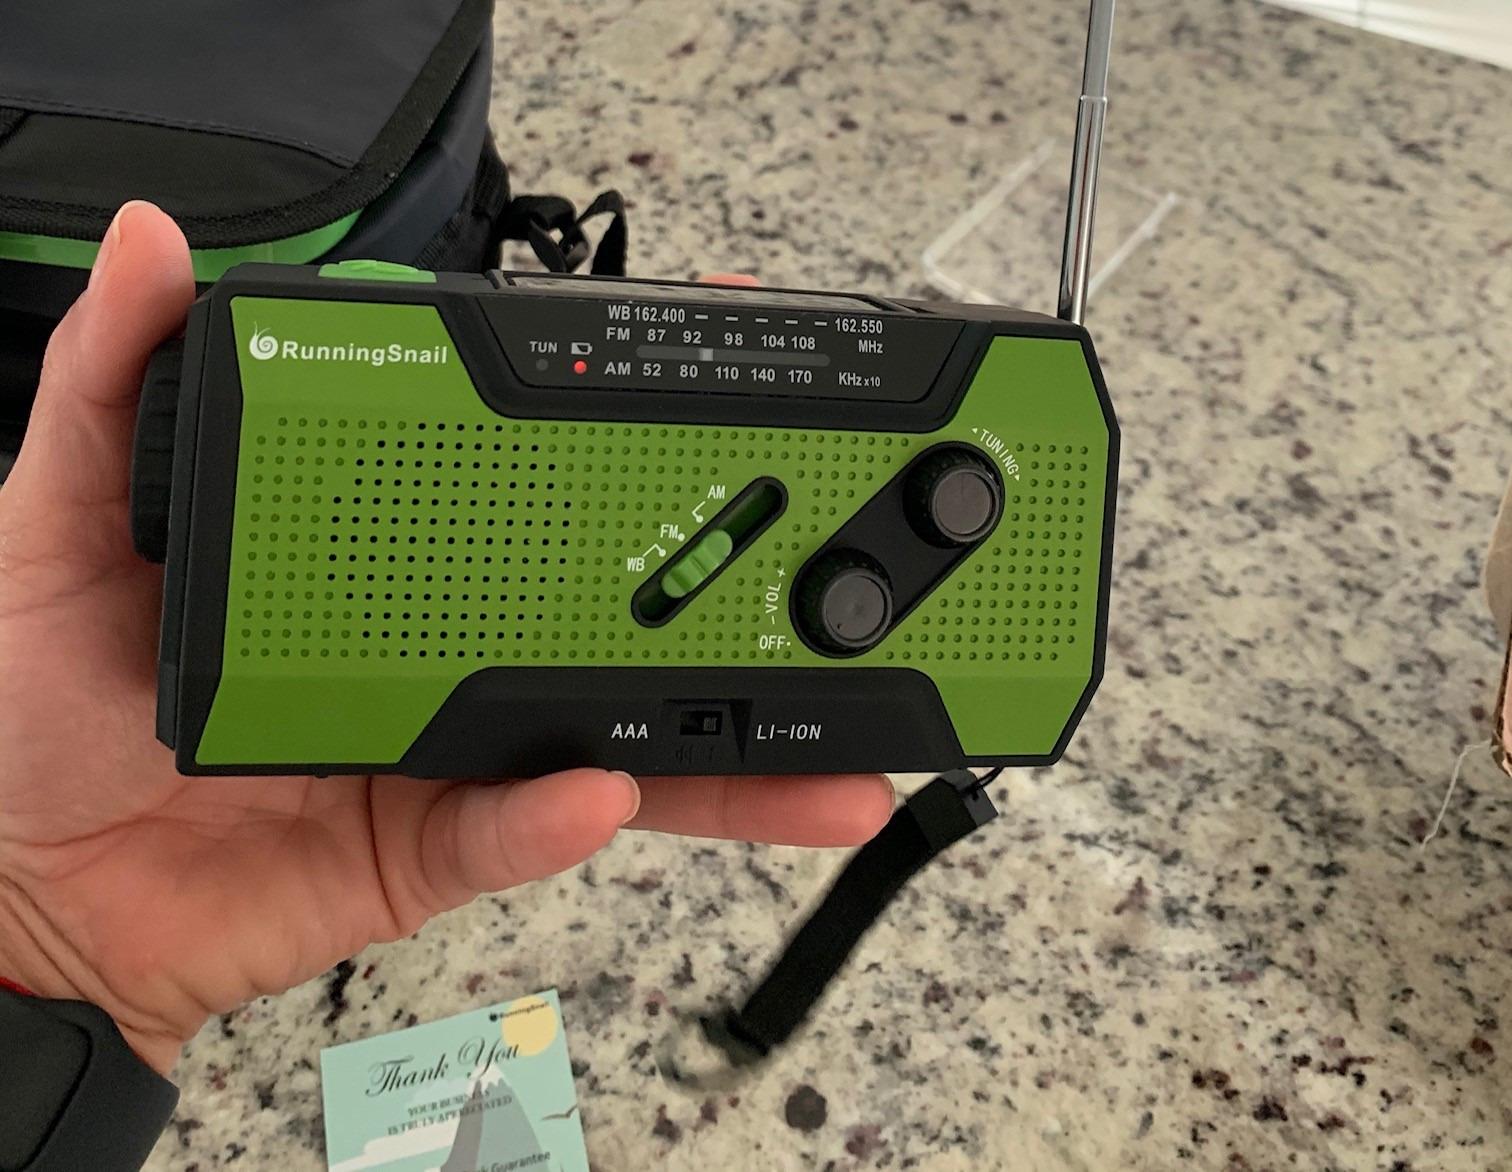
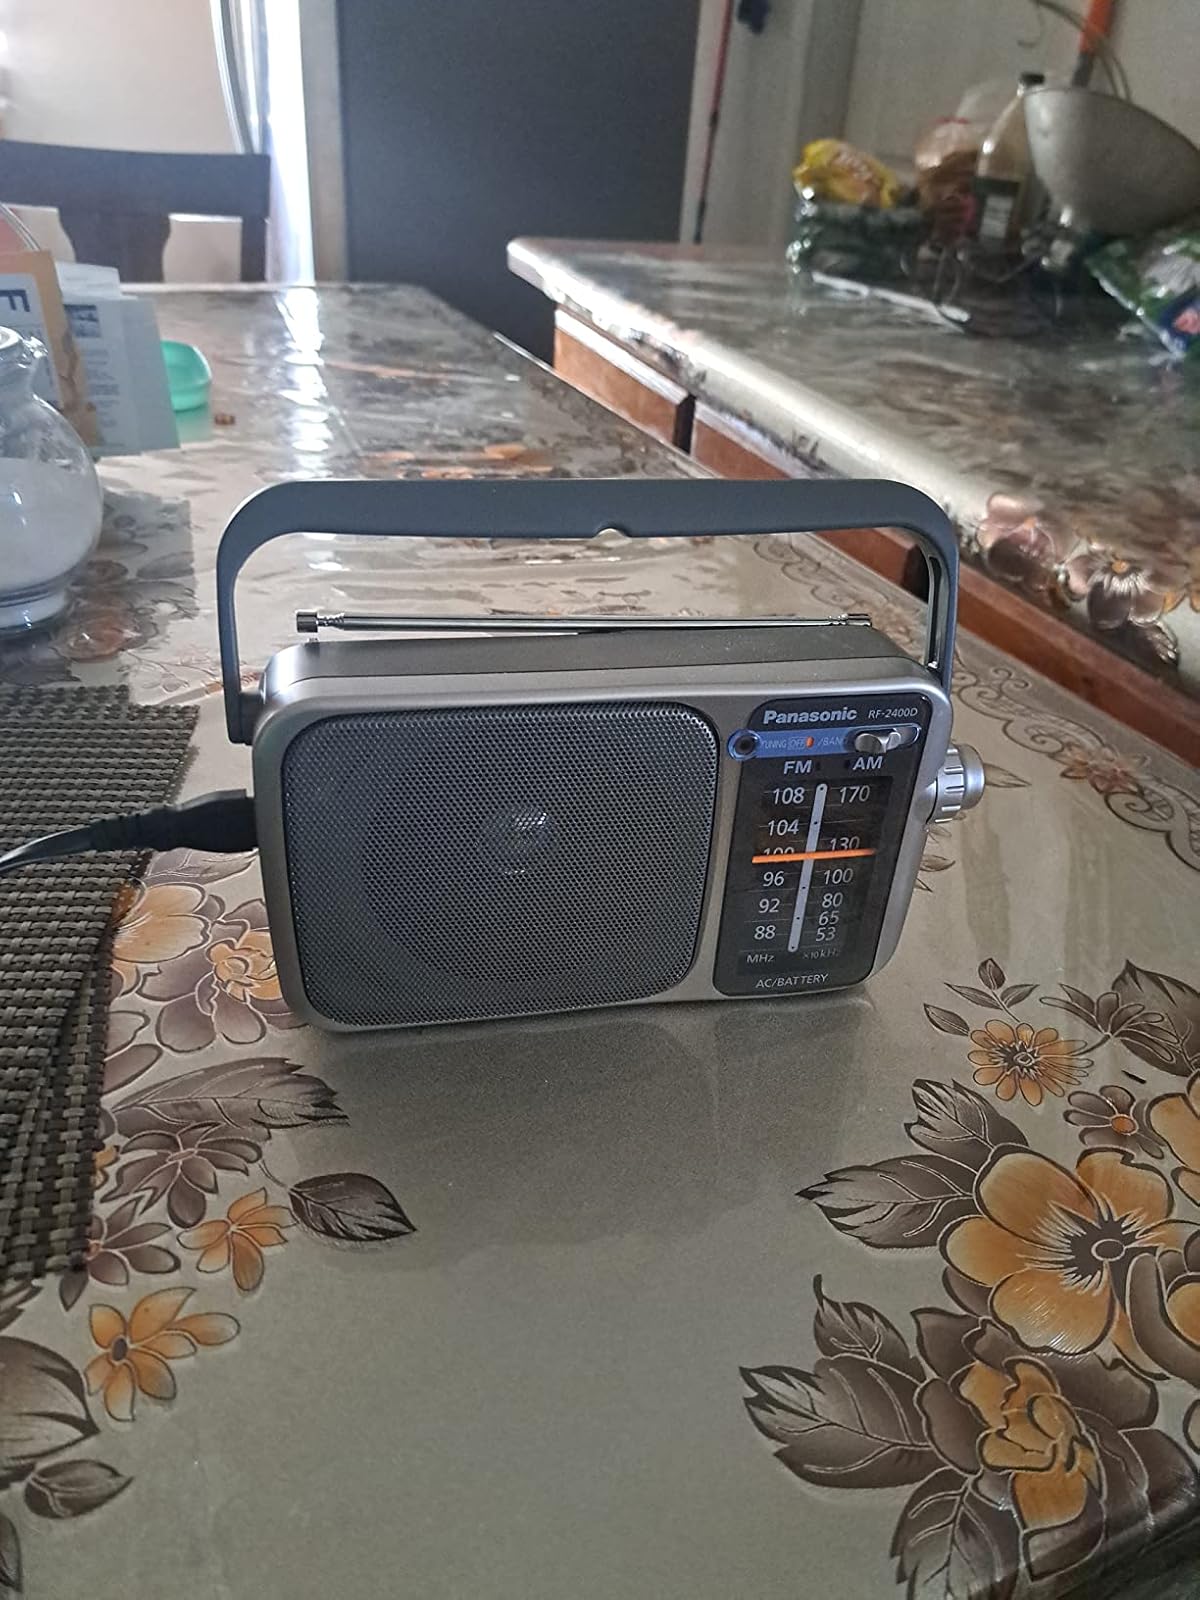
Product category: radio
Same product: no